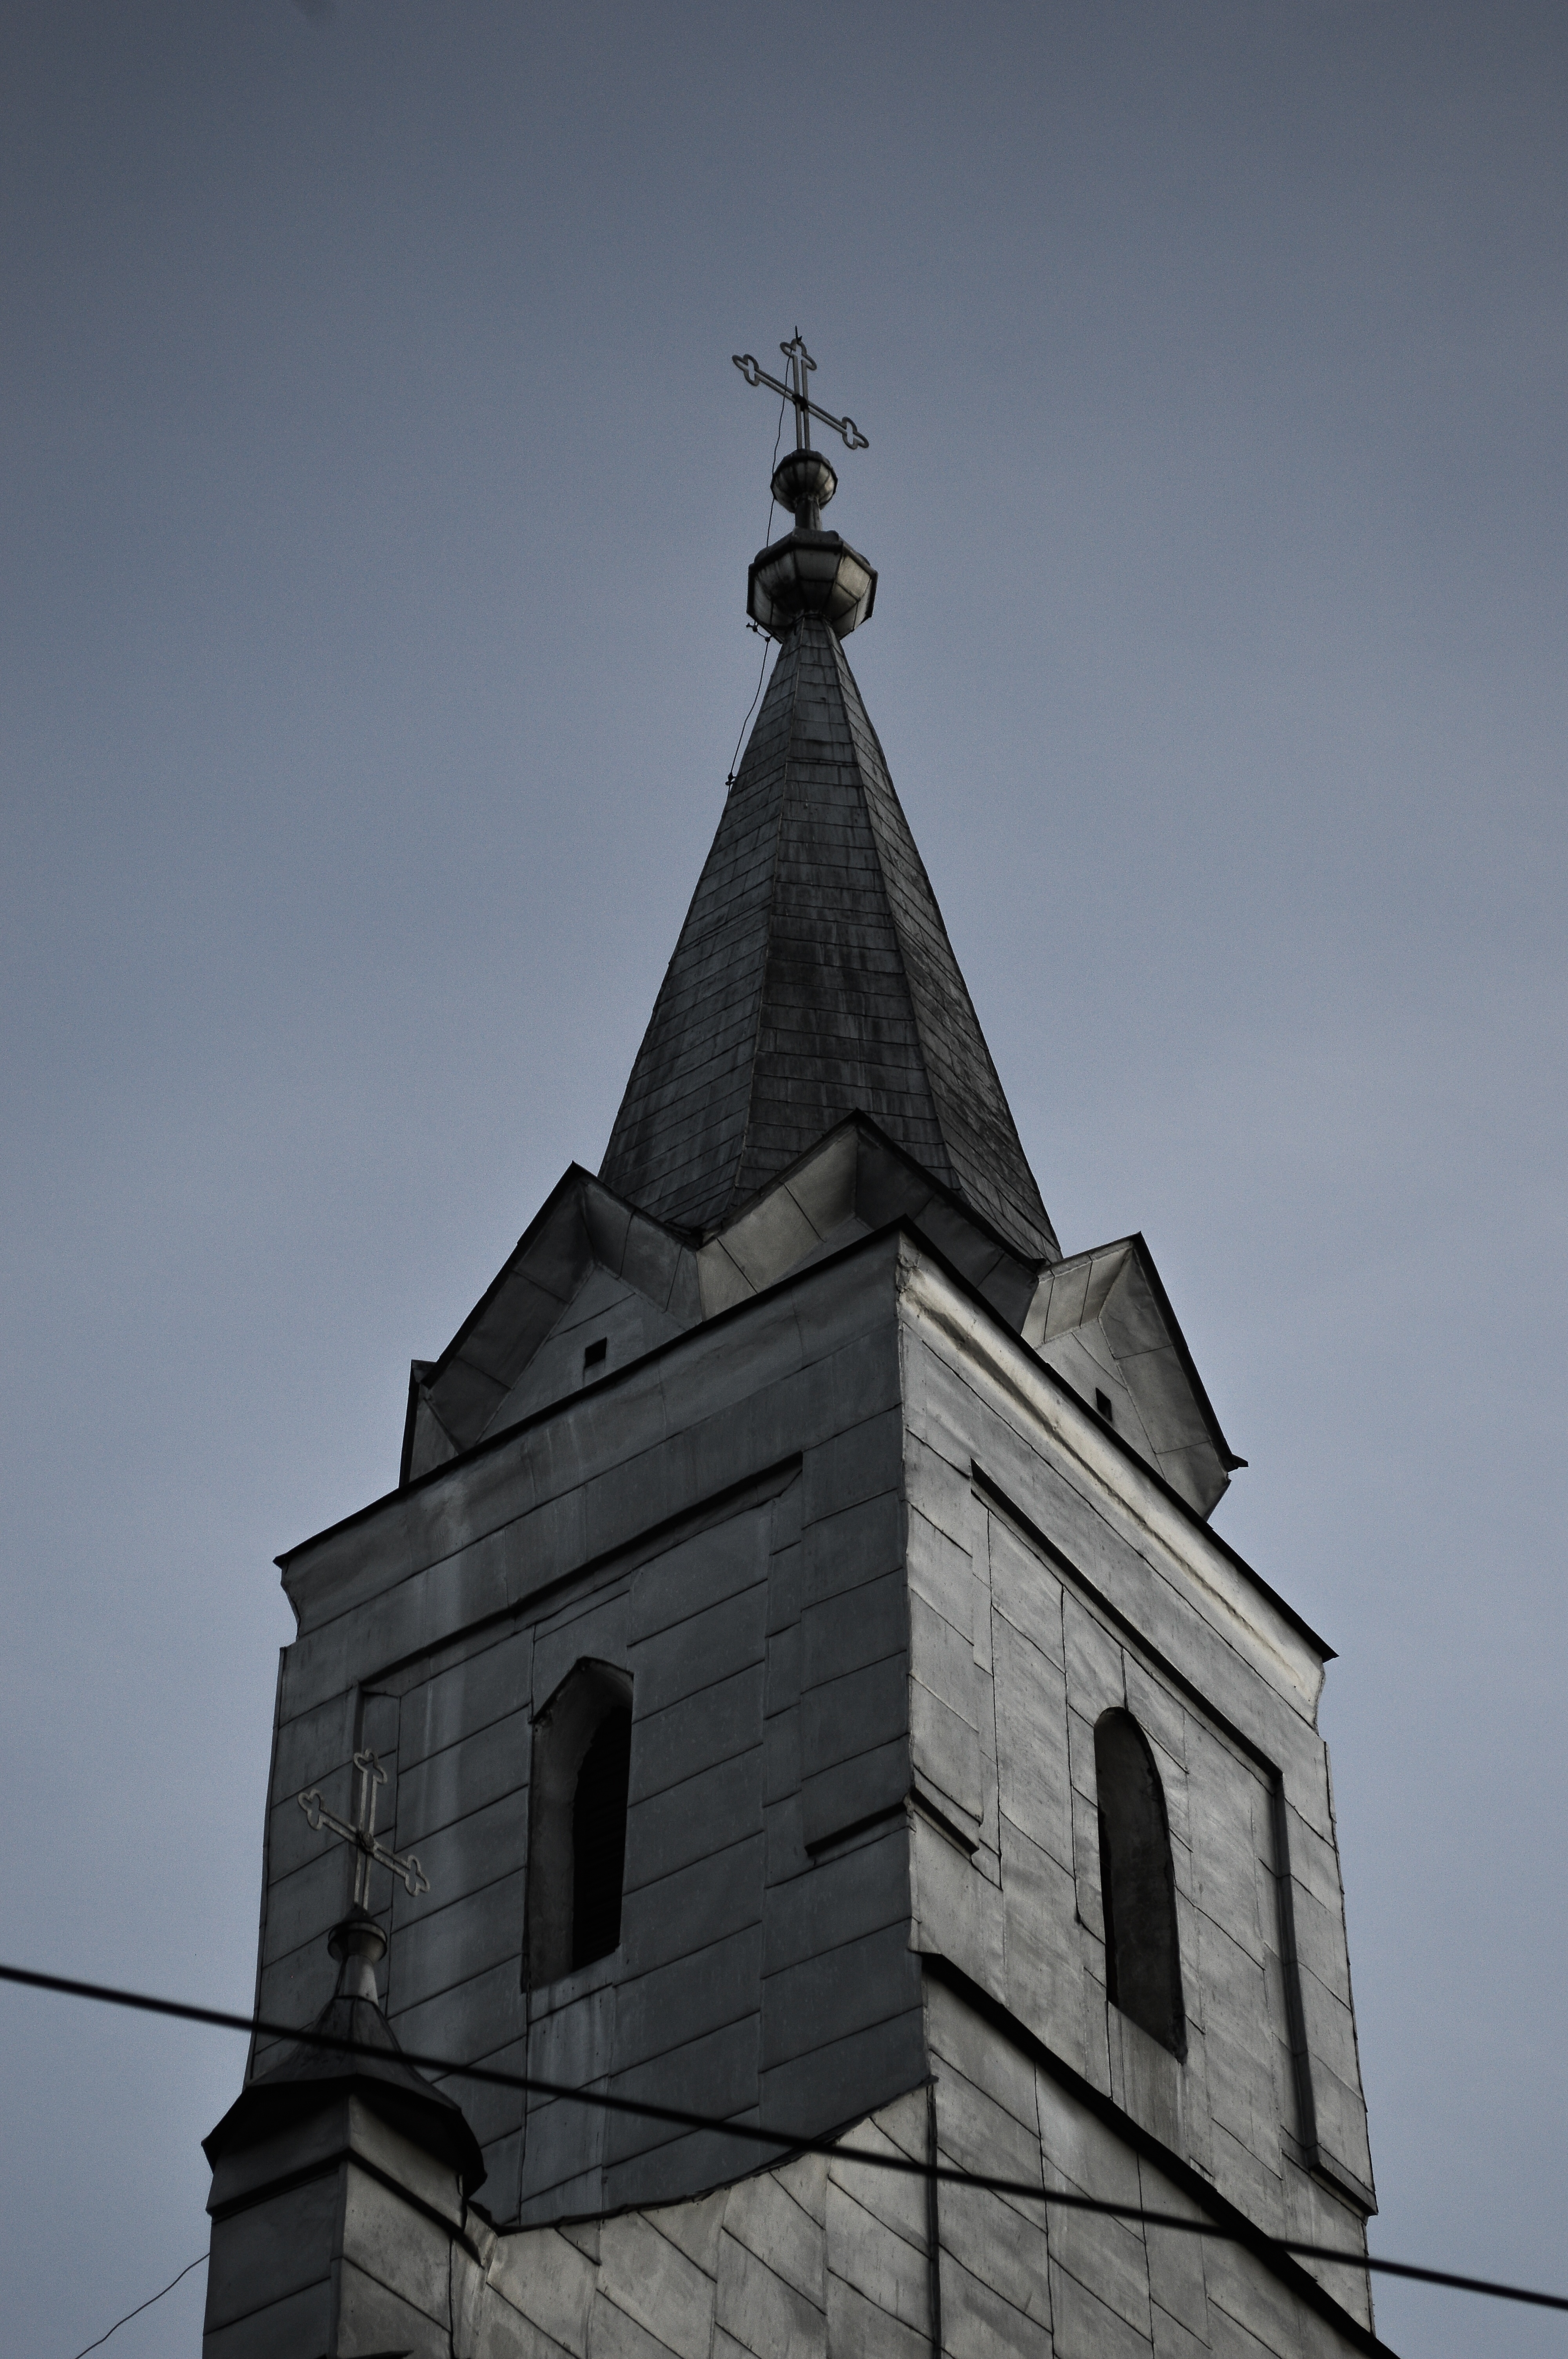
architecture, monument, statue, tower, landmark, church, chapel, monochrome, place of worship, bell tower, spire, steeple